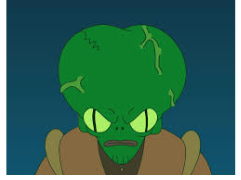
Portrait style: Cartoon Portrait